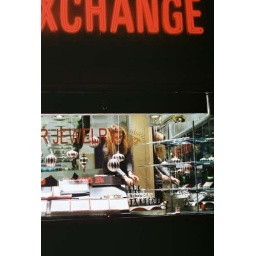
&lt;b&gt;A girl arranging the jewelry in the Diamond Exchange window on 48th Street and 6th Avenue&lt;/b&gt;